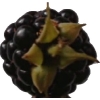
Label: blackberry